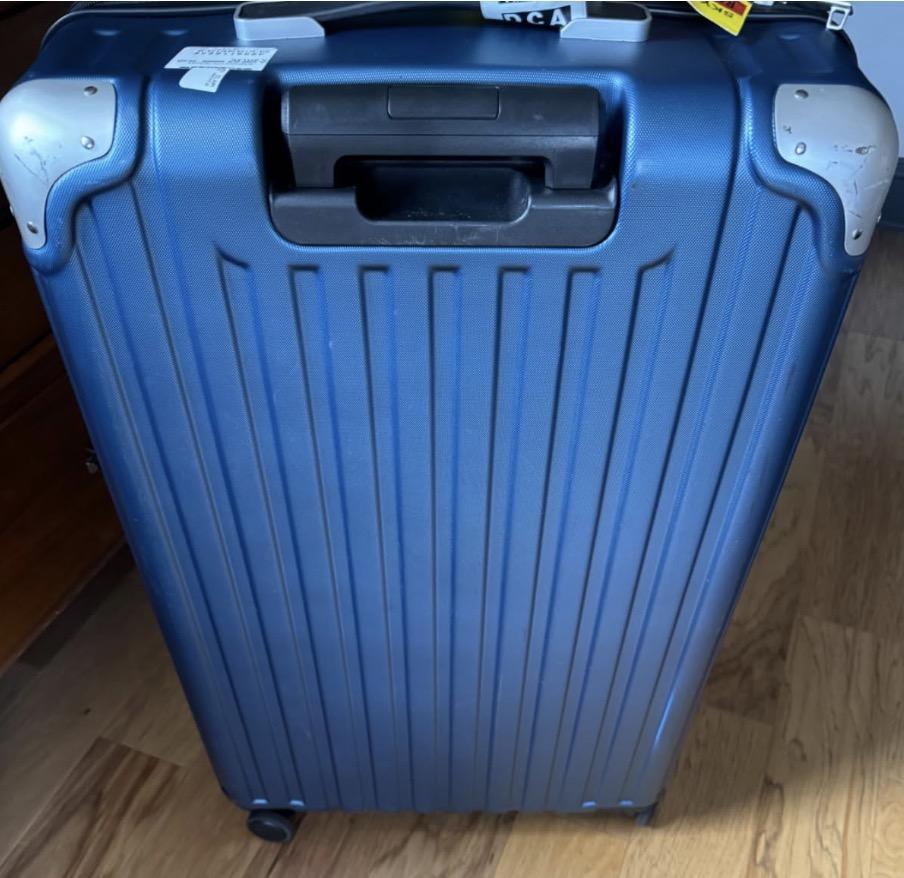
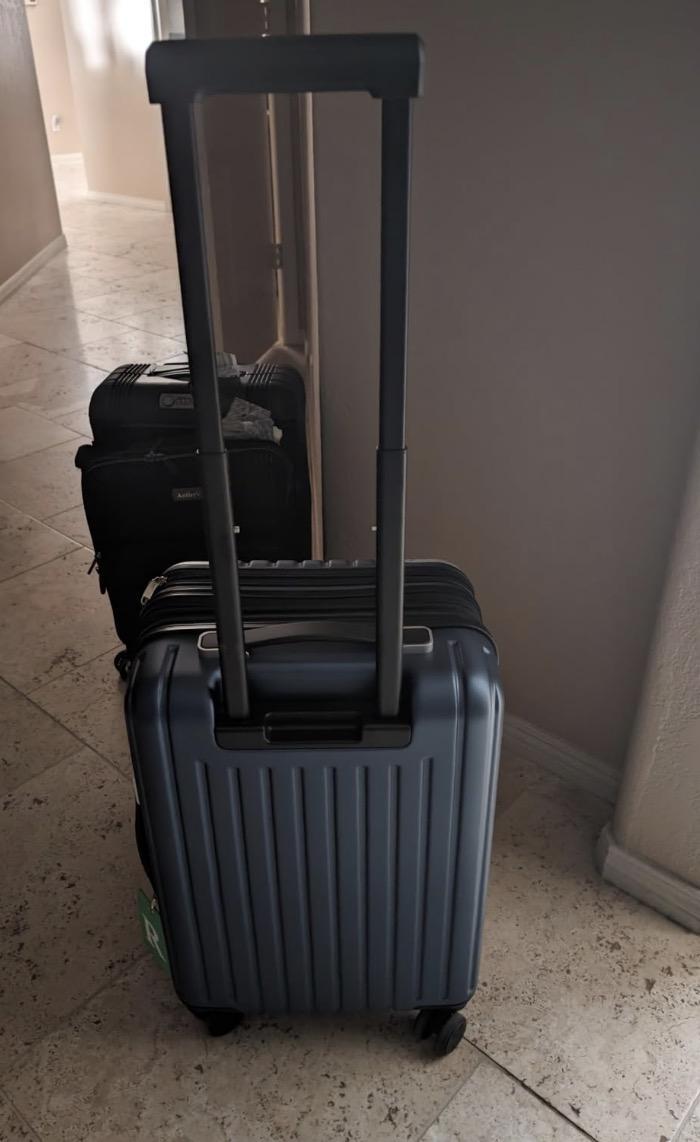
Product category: items_tea
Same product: yes